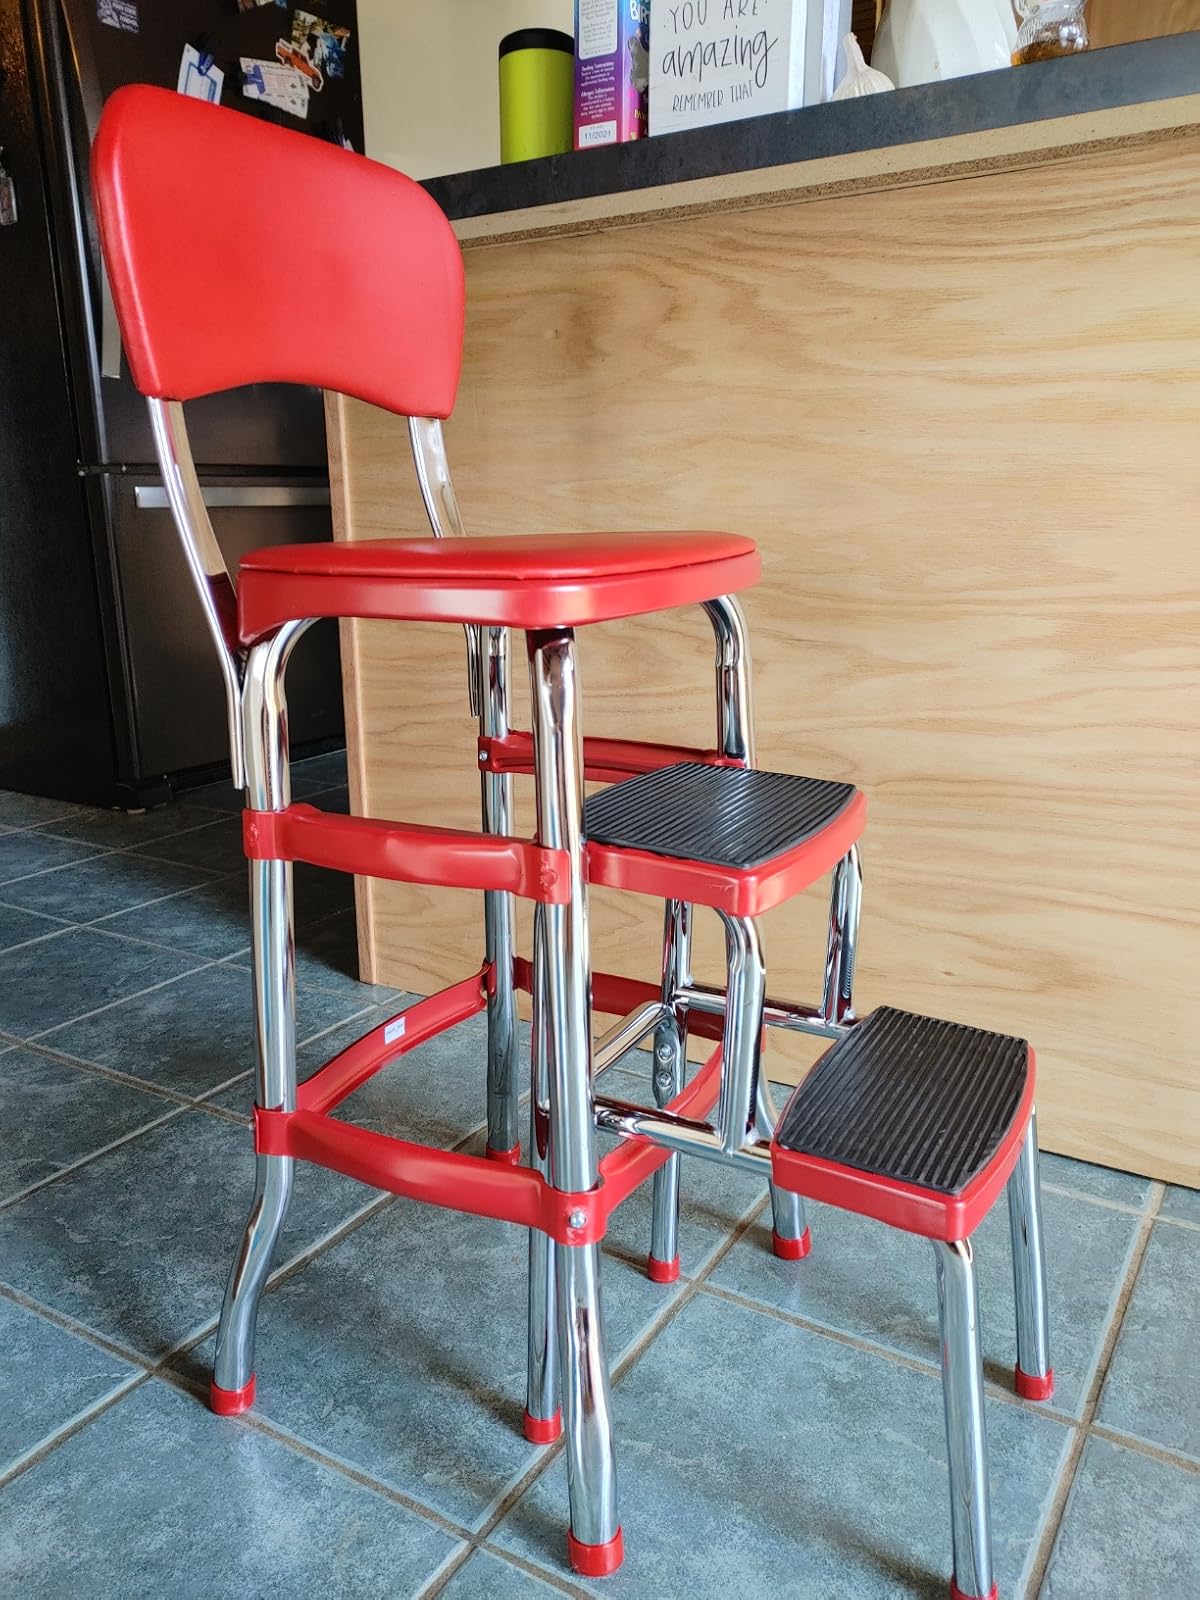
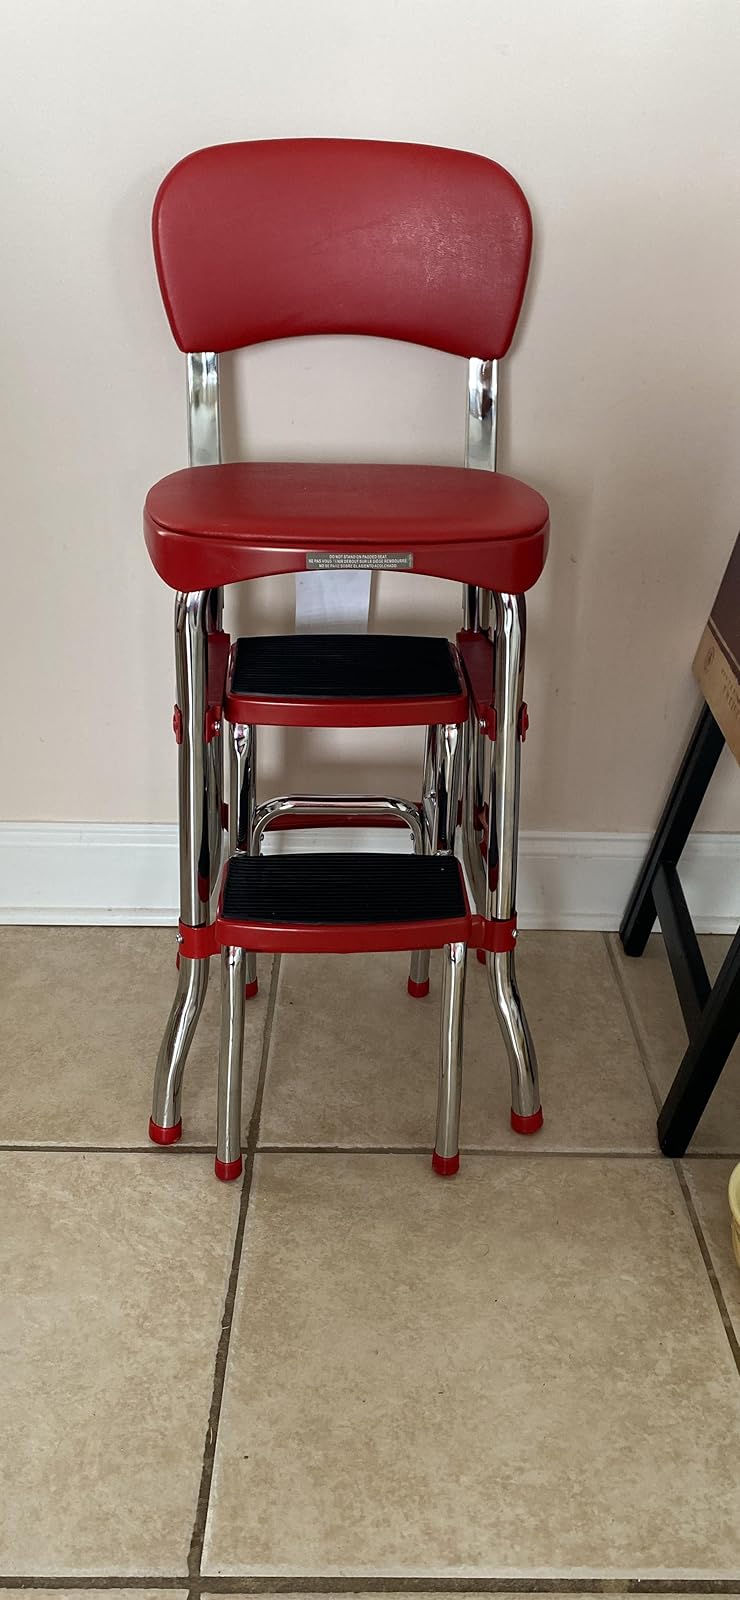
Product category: items_chair
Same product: yes